Dianalund

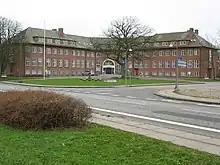
Filadelfia - the epilepsy hospital

"Kolonien Filadelfia", the only epilepsy hospital in Denmark, is located in the town.